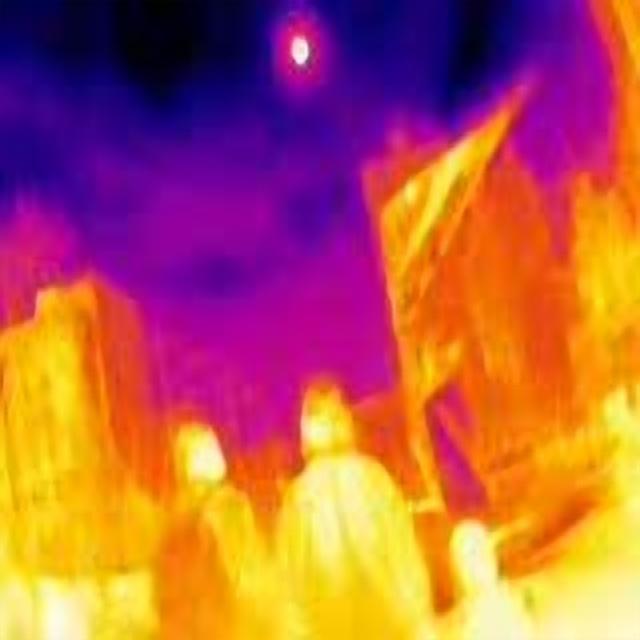
Detected objects:
label: person
label: person
label: person